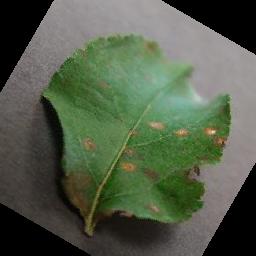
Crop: apple
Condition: cedar_rust